Kenji (era)

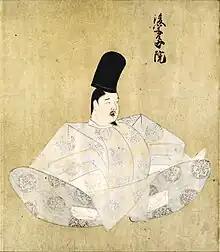
Emperor Go-Uda

is a which followed "Bun'ei" and preceded "Kōan." This period spanned the years from April 1275 to February 1278. The reigning emperor was .